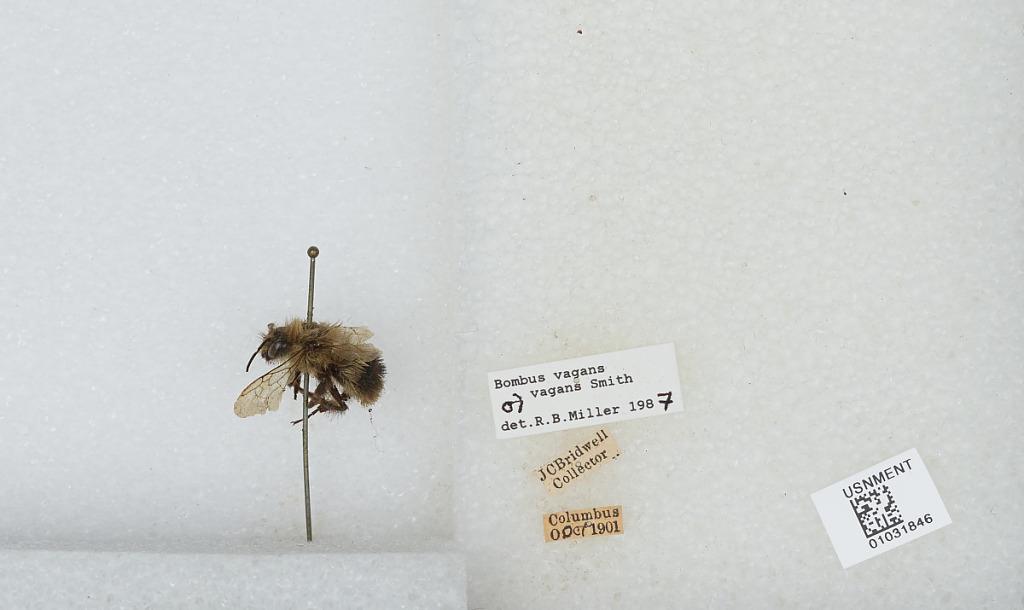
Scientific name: Bombus (Pyrobombus) vagans vagans Smith
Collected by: J. Bridwell
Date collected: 1901-10-
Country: United States
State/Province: Ohio
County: Franklin
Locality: Columbus
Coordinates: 39.98, -82.98
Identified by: Miller, R. B.